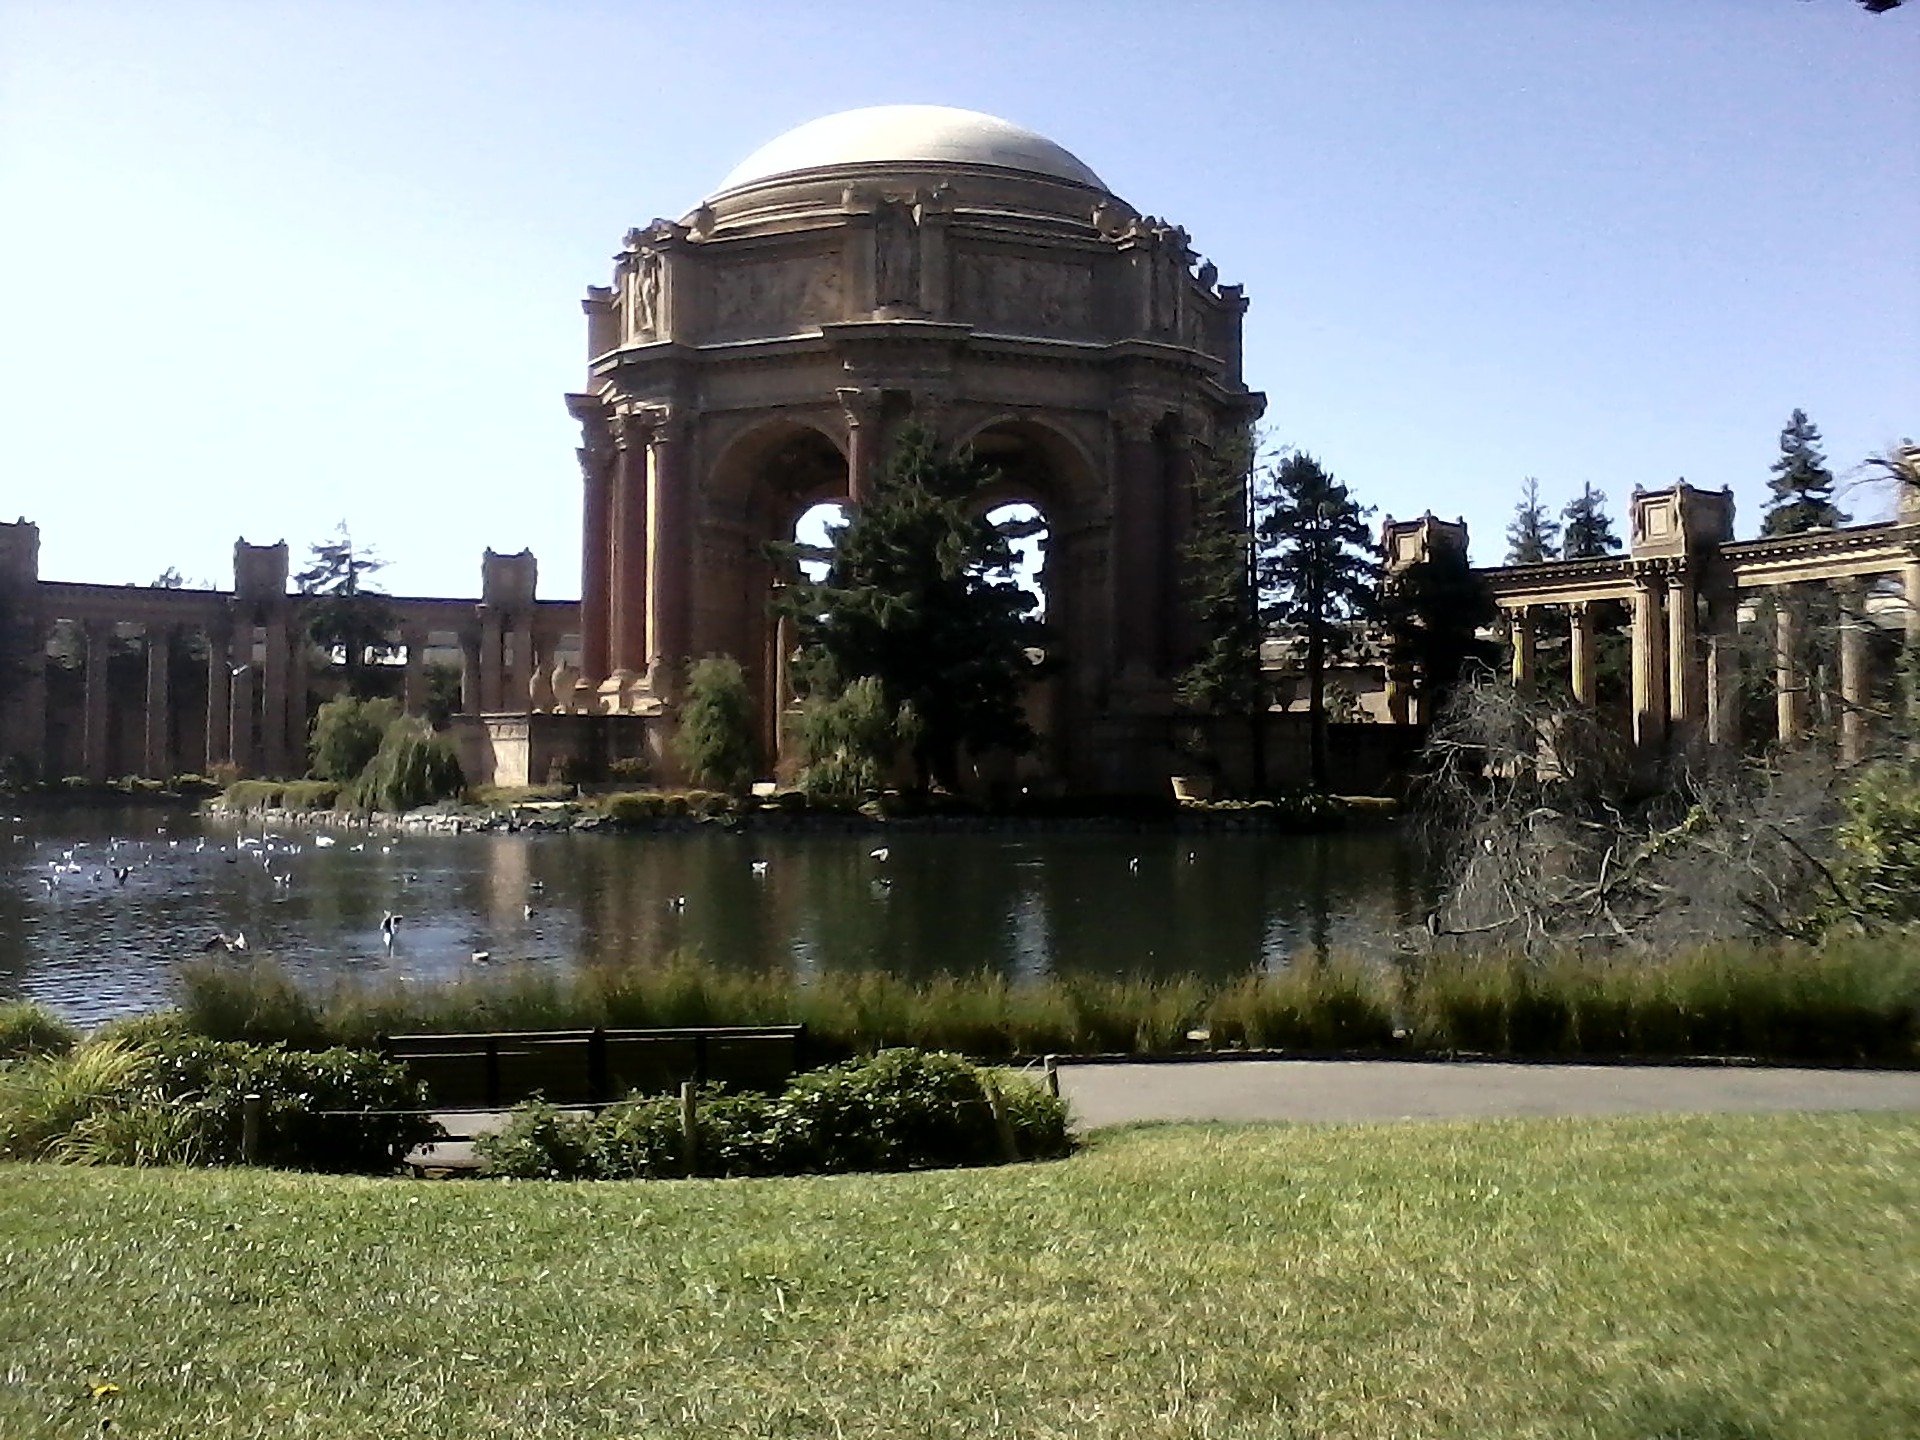
creative, structure, building, chateau, palace, stone, san francisco, statue, reflection, park, artistic, ancient, landmark, garden, california, artwork, creativity, design, ruins, historical, estate, stonework, palace of fine arts, ancient history, palace fine arts, full view